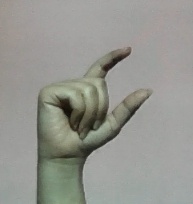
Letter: dal